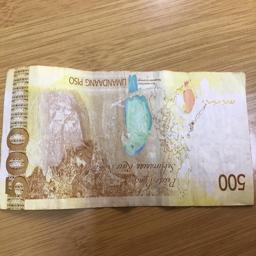
Label: 500_Back